Édel de Cléron

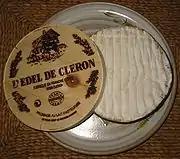
Edel de Cléron

Édel de Cléron is a traditional French cheese of relatively recent origin which carries the name of the village where it is made, Cléron, in the valley of the Loue of the Doubs department in Franche-Comté.